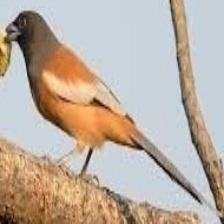
Species: RUFOUS TREPE
Scientific name: DENDROCITTA VAGABUNDA